Elsay Lake

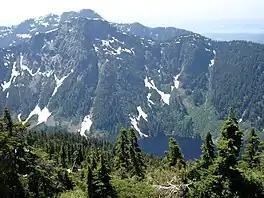
seen from Mount Bishop Looking South

Elsay Lake is a lake North East of the City of North Vancouver, located near the Centre of Mount Seymour Provincial Park in the District of North Vancouver, British Columbia. Originally named Mystery Lake and still known to some as such.